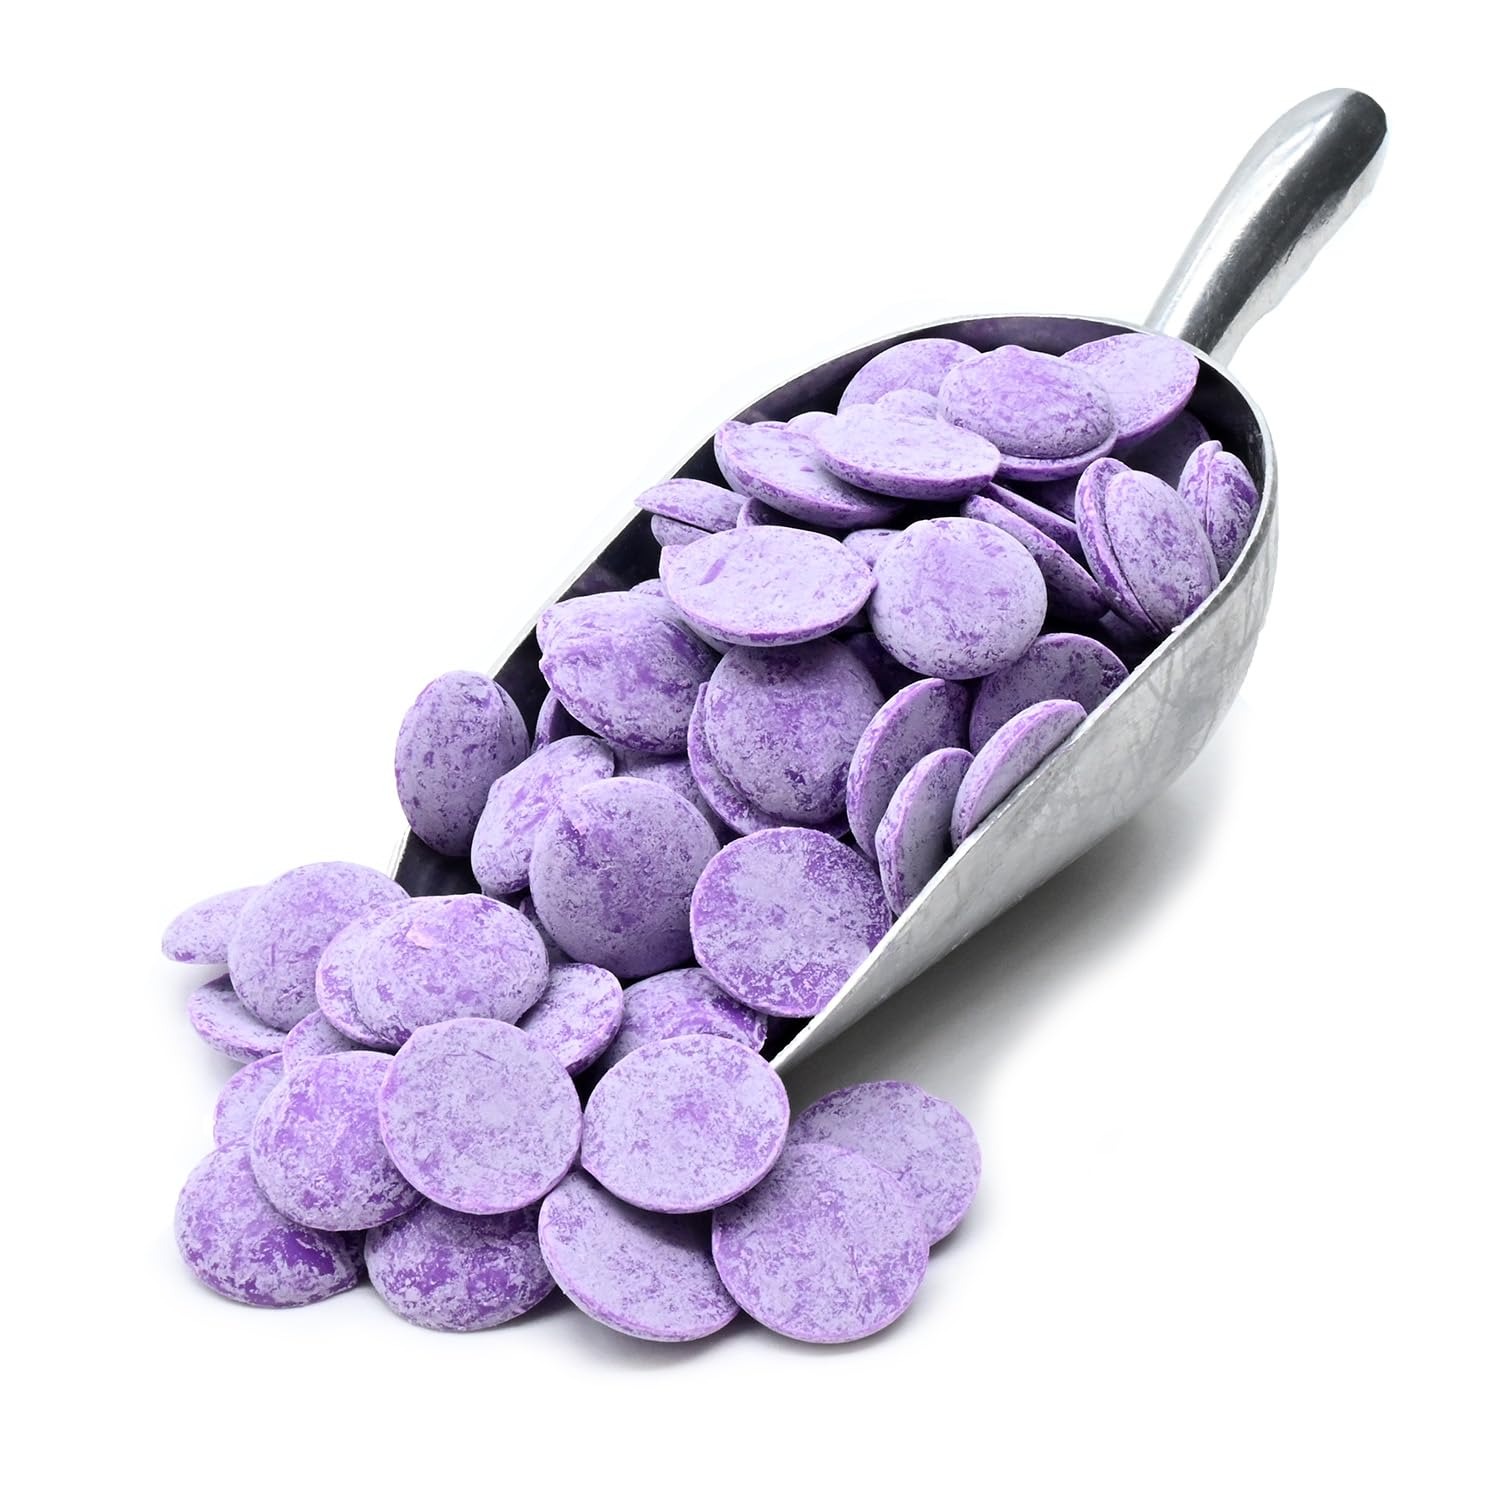
Item Name: Candy Retailer Candy Melting Wafers (1 Pound, Purple)
Bullet Point 1: Easy to melt wafers are great for dipping and molding. Use on cakes, cookies and other baked goods or just to snack.
Bullet Point 2: Add vibrant color and sweet flavor resulting in irresistible confections.
Product Description: Easy to melt wafers are great for dipping and molding. Use on cakes, cookies and other baked goods or just to snack.
Value: 16.0
Unit: Ounce

Price: 14.95